Jay C. Flippen

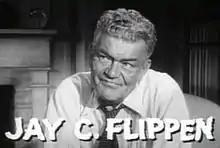
Flippen in the trailer for "Hot Summer Night", 1957

John Constantine Flippen Jr. (J.C. or Jay C.) (March 6, 1899 – February 3, 1971) was an American character actor who often played crusty sergeants, police officers or weary criminals in many 1940s and 1950s pictures, particularly in film noir. Before his motion-picture career he was a leading vaudeville comedian and master of ceremonies.